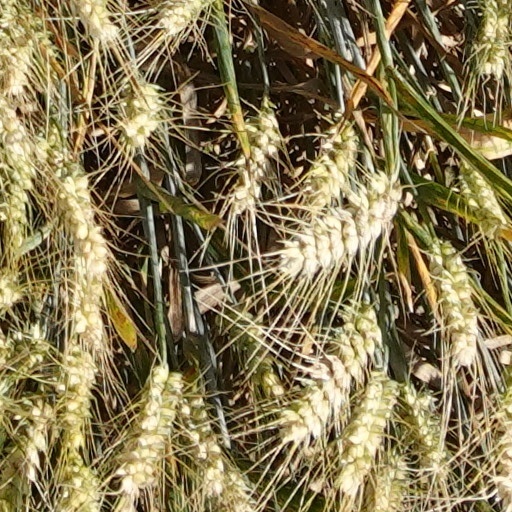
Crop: wheat